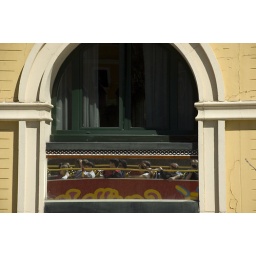
Our tour bus reflected in the mirror on the wall of a building.